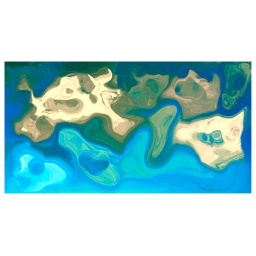
Manipulated photograph clouds reflection in water River Tees Yarm